Lucia Cano

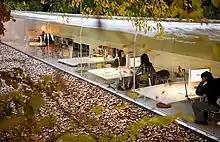
Office of Salgascano ("Office under trees"), 2007

Another key aspect of Cano’s design has been a respect for and incorporation of nature. Cano has stated her architectural manifesto: “There cannot be architecture without vegetation.” She also acknowledges that “the most difficult thing for architecture is how to approach or interpret nature.” Cano and Selgas look for nature to protect and even take over their buildings, as with planting 1,000 palm trees within their Cartagena Auditorium and Congress Centre, and the cultivation of green slopes shown in their Badajoz Congress Centre and Auditorium. The firm's own "Office under trees" bespeaks the architects' desire to submerge themselves in nature, taking advantage of its tranquility as a creative catalyst and metronome of life. Their love of nature is intertwined with their view that good architecture can actually have very little presence. “The most interesting type of architecture is precisely the type that helps you realize that architecture isn’t necessary.”